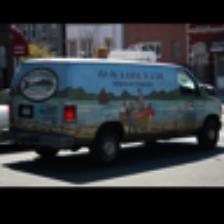
Label: NonHuman